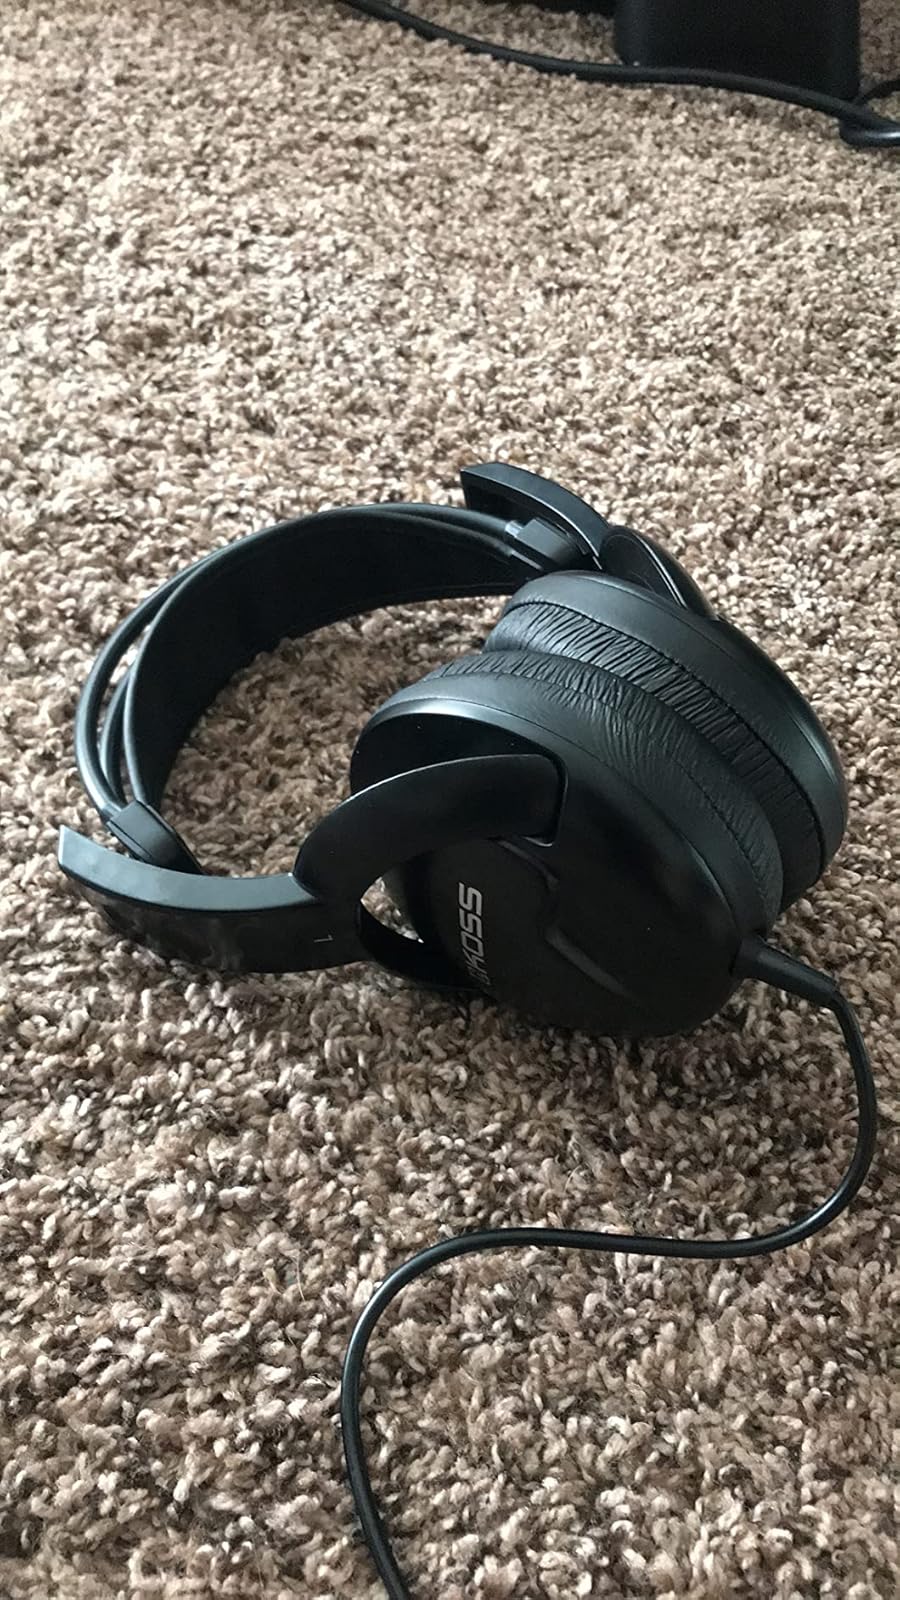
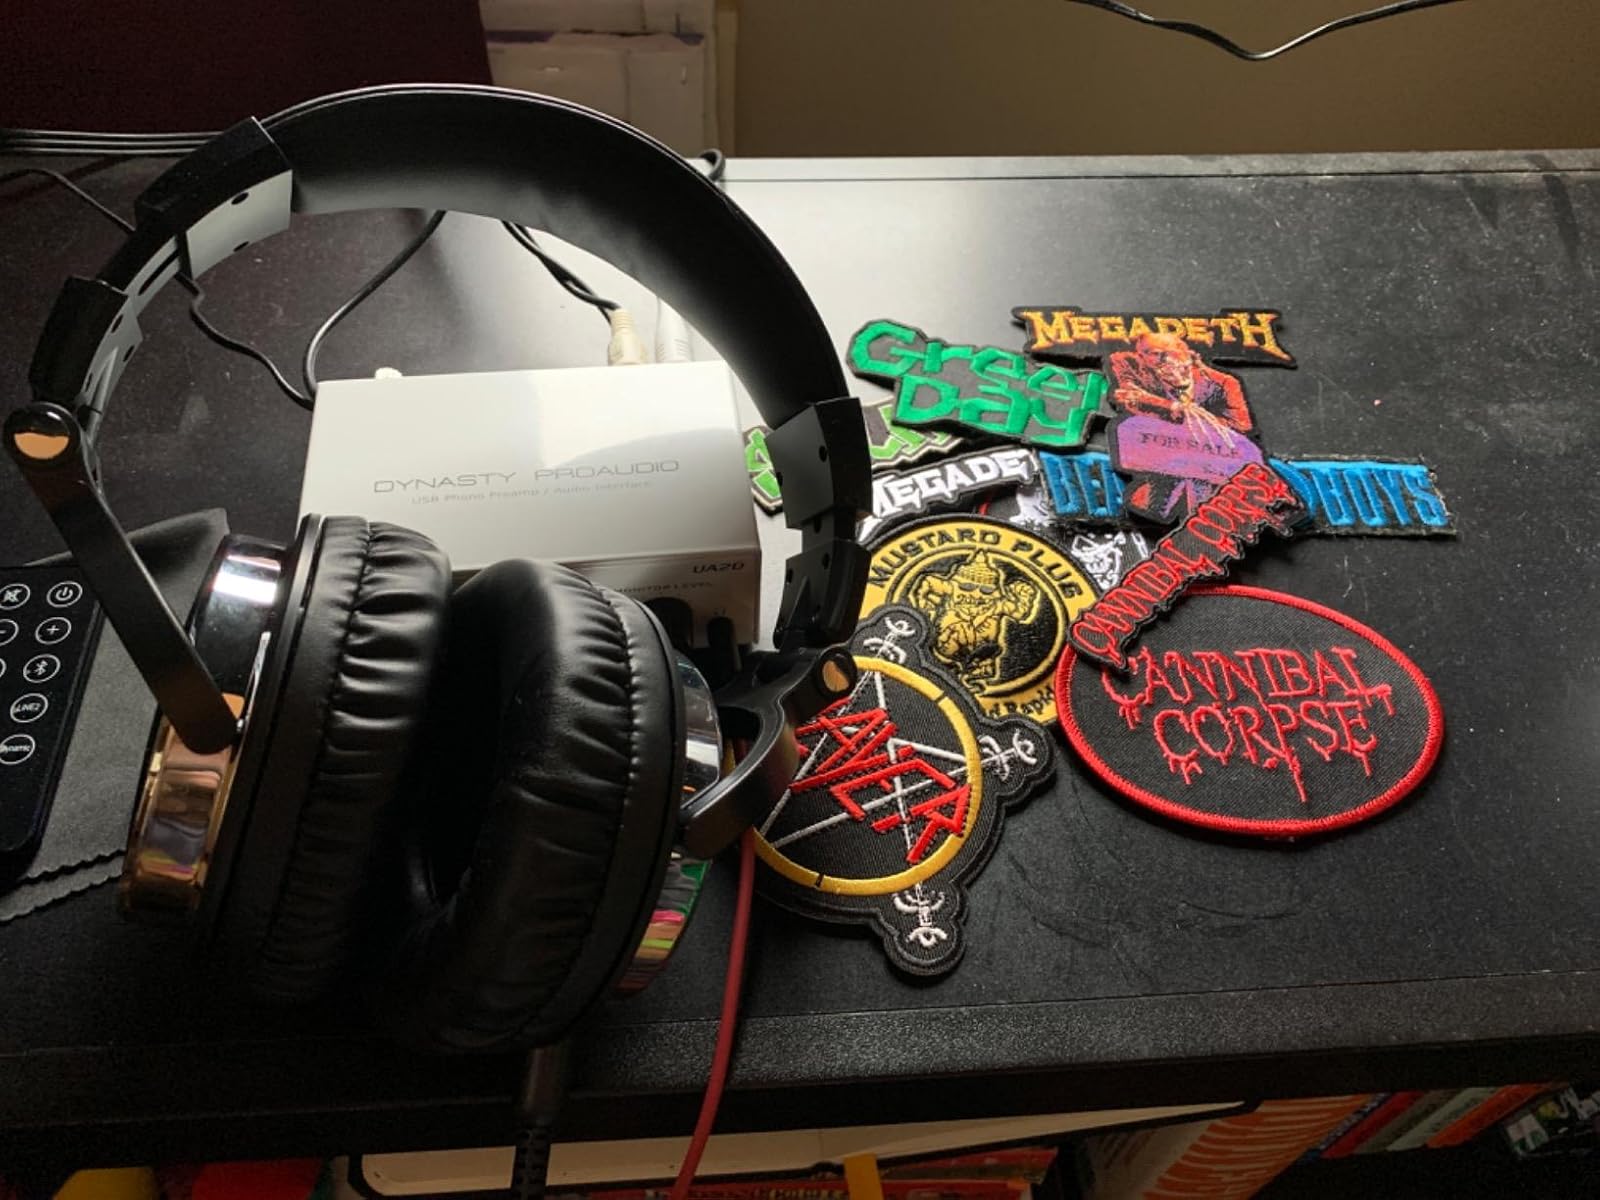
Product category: headphones
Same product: no